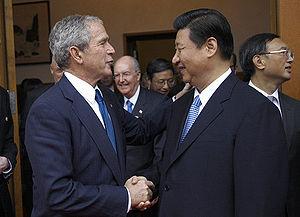
Xi Jinping est un homme d'État chinois né le 15 juin 1953 à Pékin. Il est l'actuel président de la république populaire de Chine.